Canon (music)

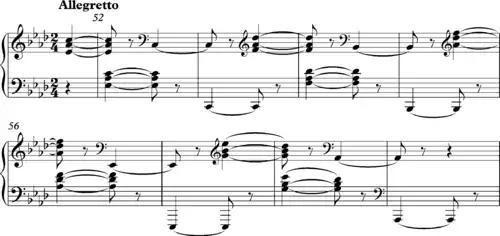
From Brahms Intermezzo Op. 118, no. 4

Michael Musgrave writes that as a result of the strict canon at the octave, the piece is "of an anxious, suppressed nature, ... in the central section this tension is temporarily eased through a very contained passage which employs the canon in chordal terms between the hands." According to Denis Matthews, "[what] looks on paper like another purely intellectual exercise... in practice it produces a warmly melodic effect."